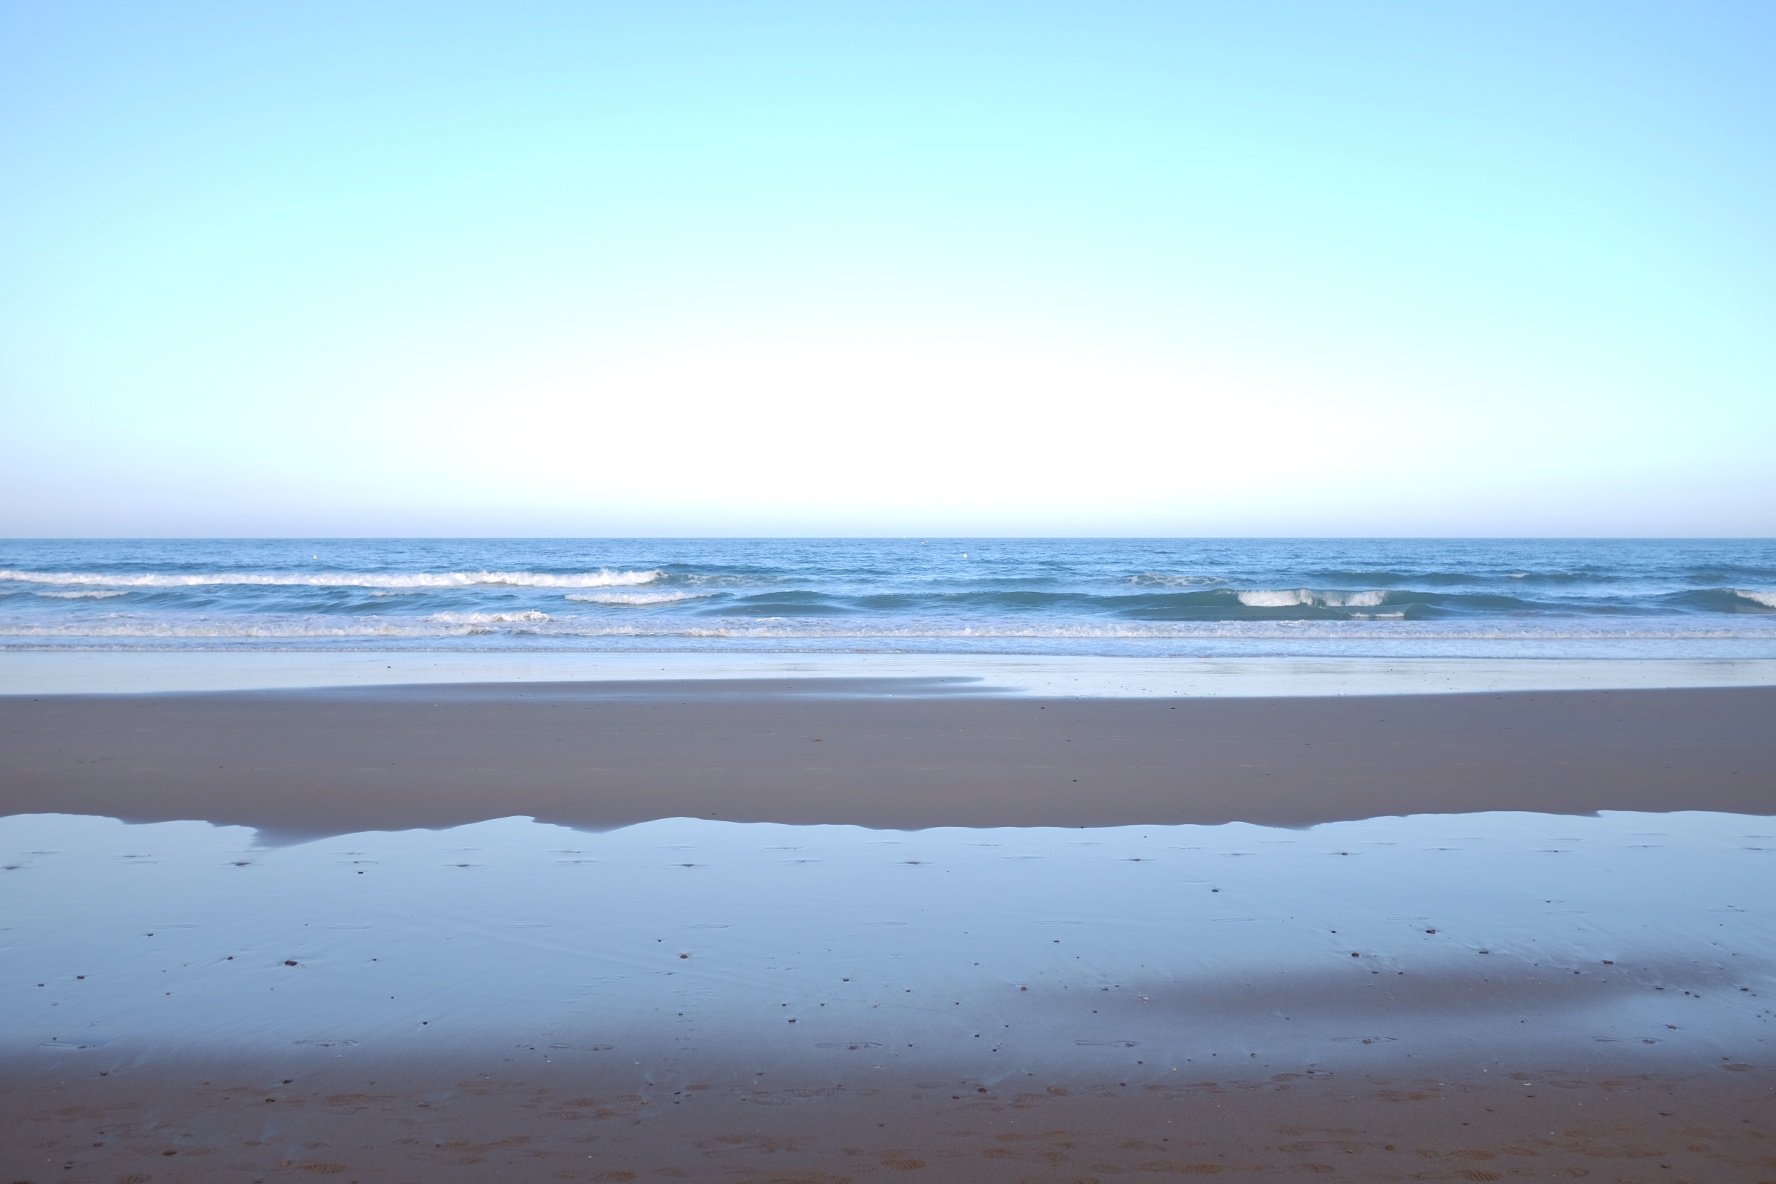
beach, sea, coast, water, sand, ocean, horizon, cloud, sky, sunrise, sunlight, morning, shore, wave, dawn, reflection, bay, material, body of water, wind wave